Chevrolet Corvette (C6)

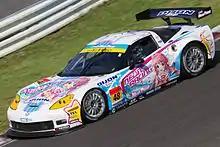
Corvette Z06-R GT3

The C6.R was a replacement for the C5-R, built by Pratt & Miller, and unveiled for its first competition at the 2005 12 Hours of Sebring endurance race of the American Le Mans Series. It came in second and third in its class, just behind the new Aston Martin DBR9 race car. It was put on display a week later at the New York International Auto Show next to the Z06.